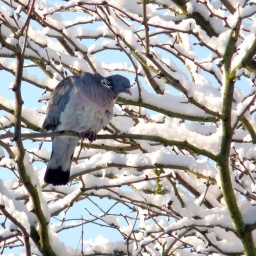
A pigeon in a tree in the yard of the neighbours